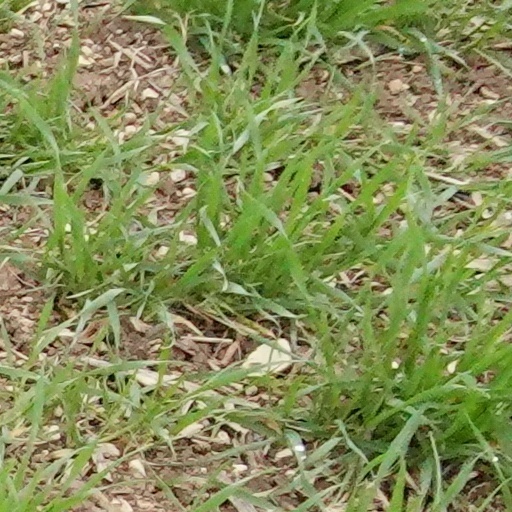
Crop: wheat